MetroBus (St. Louis)

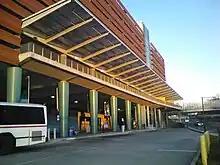
MetroBus portion of the Clayton Transit Center

MetroBus serves a total of 25 transit centers with 15 of them located in Missouri and 10 of them located in Illinois. 19 of them have direct connections with MetroLink.